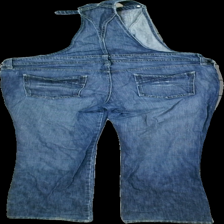
View: back
Type: Dress
Category: Ladies
Brand: H&M
Colors: Blue
Material: 100% bomull
Pattern: Other
Cut: Long
Size: XL
Season: All
Stains: Minor
Damage: lite smuts fläckar
Damage location: bottom center
Price range: <50
Recommended usage: Reuse
Description: hängsle byxor